George Neil

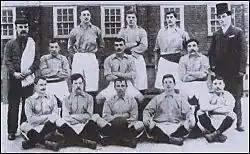
Neil (back row, left) with Thames Ironworks in 1897

Born in Poplar, London, Neil spent three seasons with Millwall Athletic playing mostly in their reserve team before signing for West Norwood in 1894. For two of his seasons, Neil was club captain. He was described as a "very accomplished full-back, who could play on either flank". Whilst still with West Norwood he played as a guest player for Thames Ironworks. The first occasion was one of the first ever games played under "electric light", at Hermit Road against West Bromwich Albion in March 1896. In October 1896 he played in the London League for West Norwood losing to Thames Ironworks. A press report of the time noted his performance as being of "worthy of special mention". The following week, on 24 October 1896, he made his Ironworks debut, in a London League game against Crouch End. Fixtures were infrequent for the side and by 1899 he had played only 18 games and scored one goal.